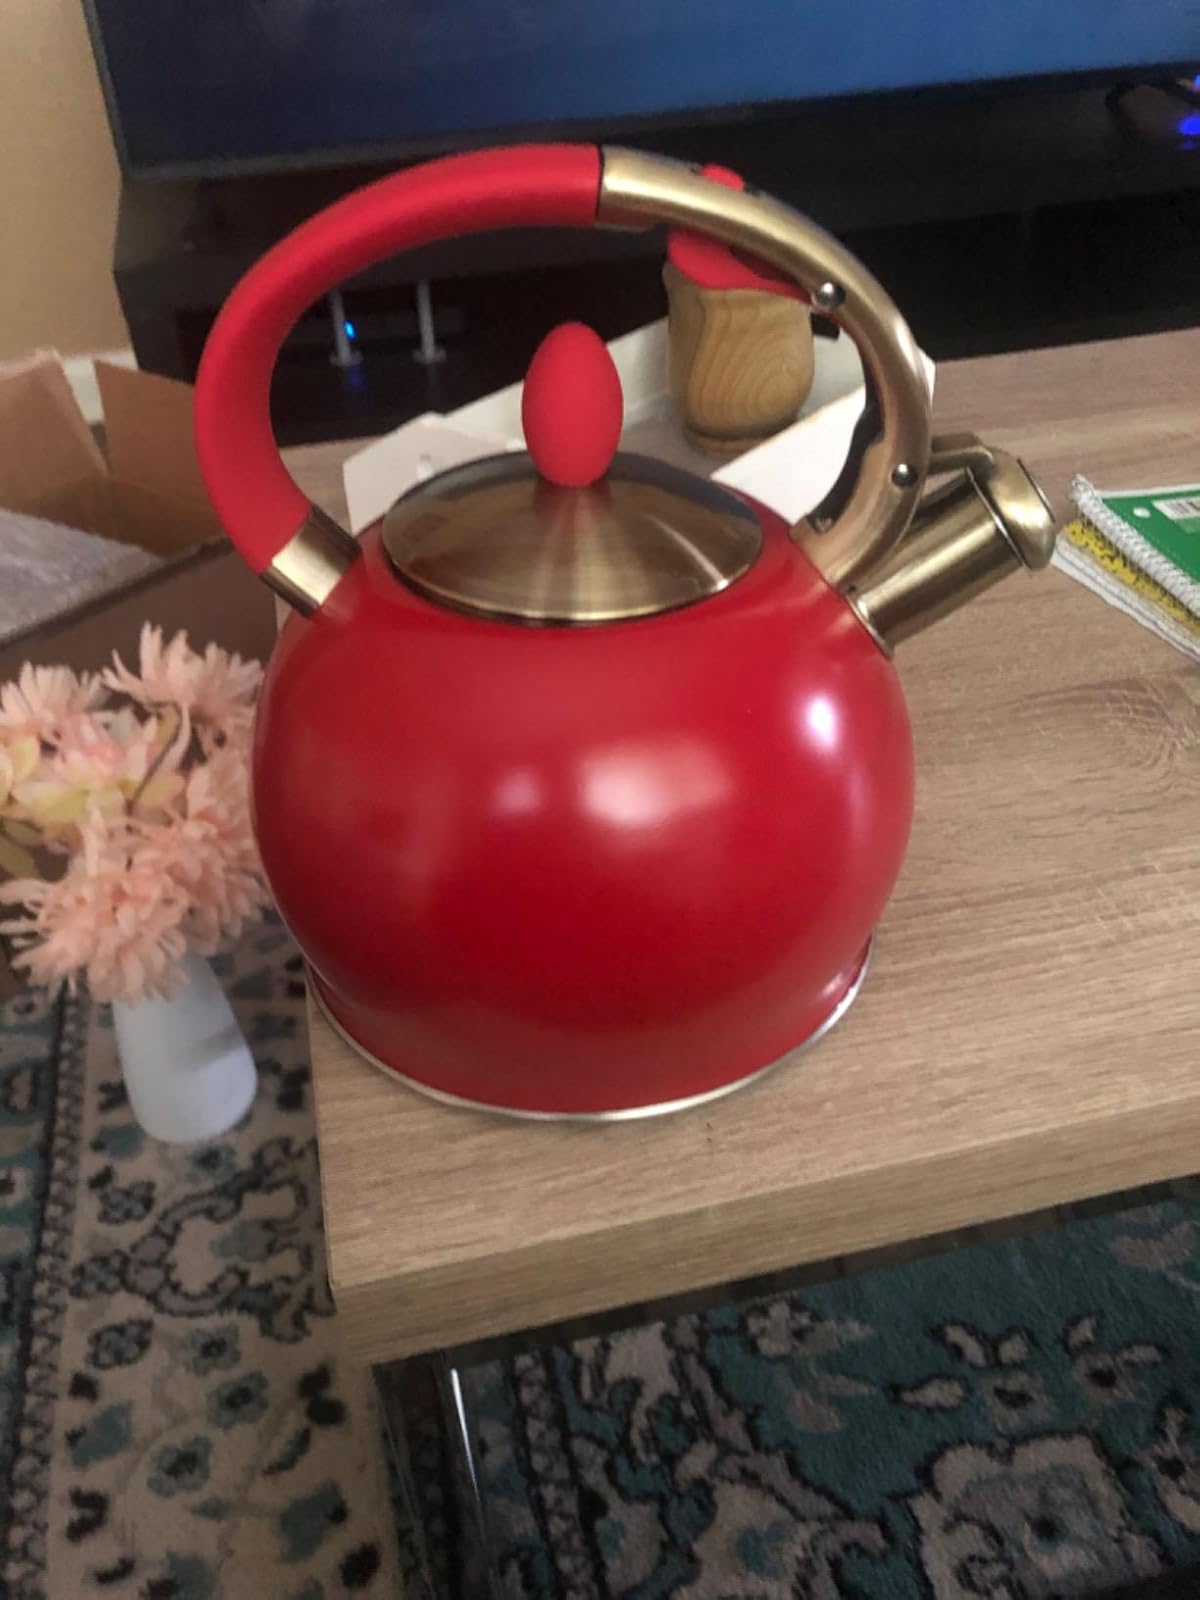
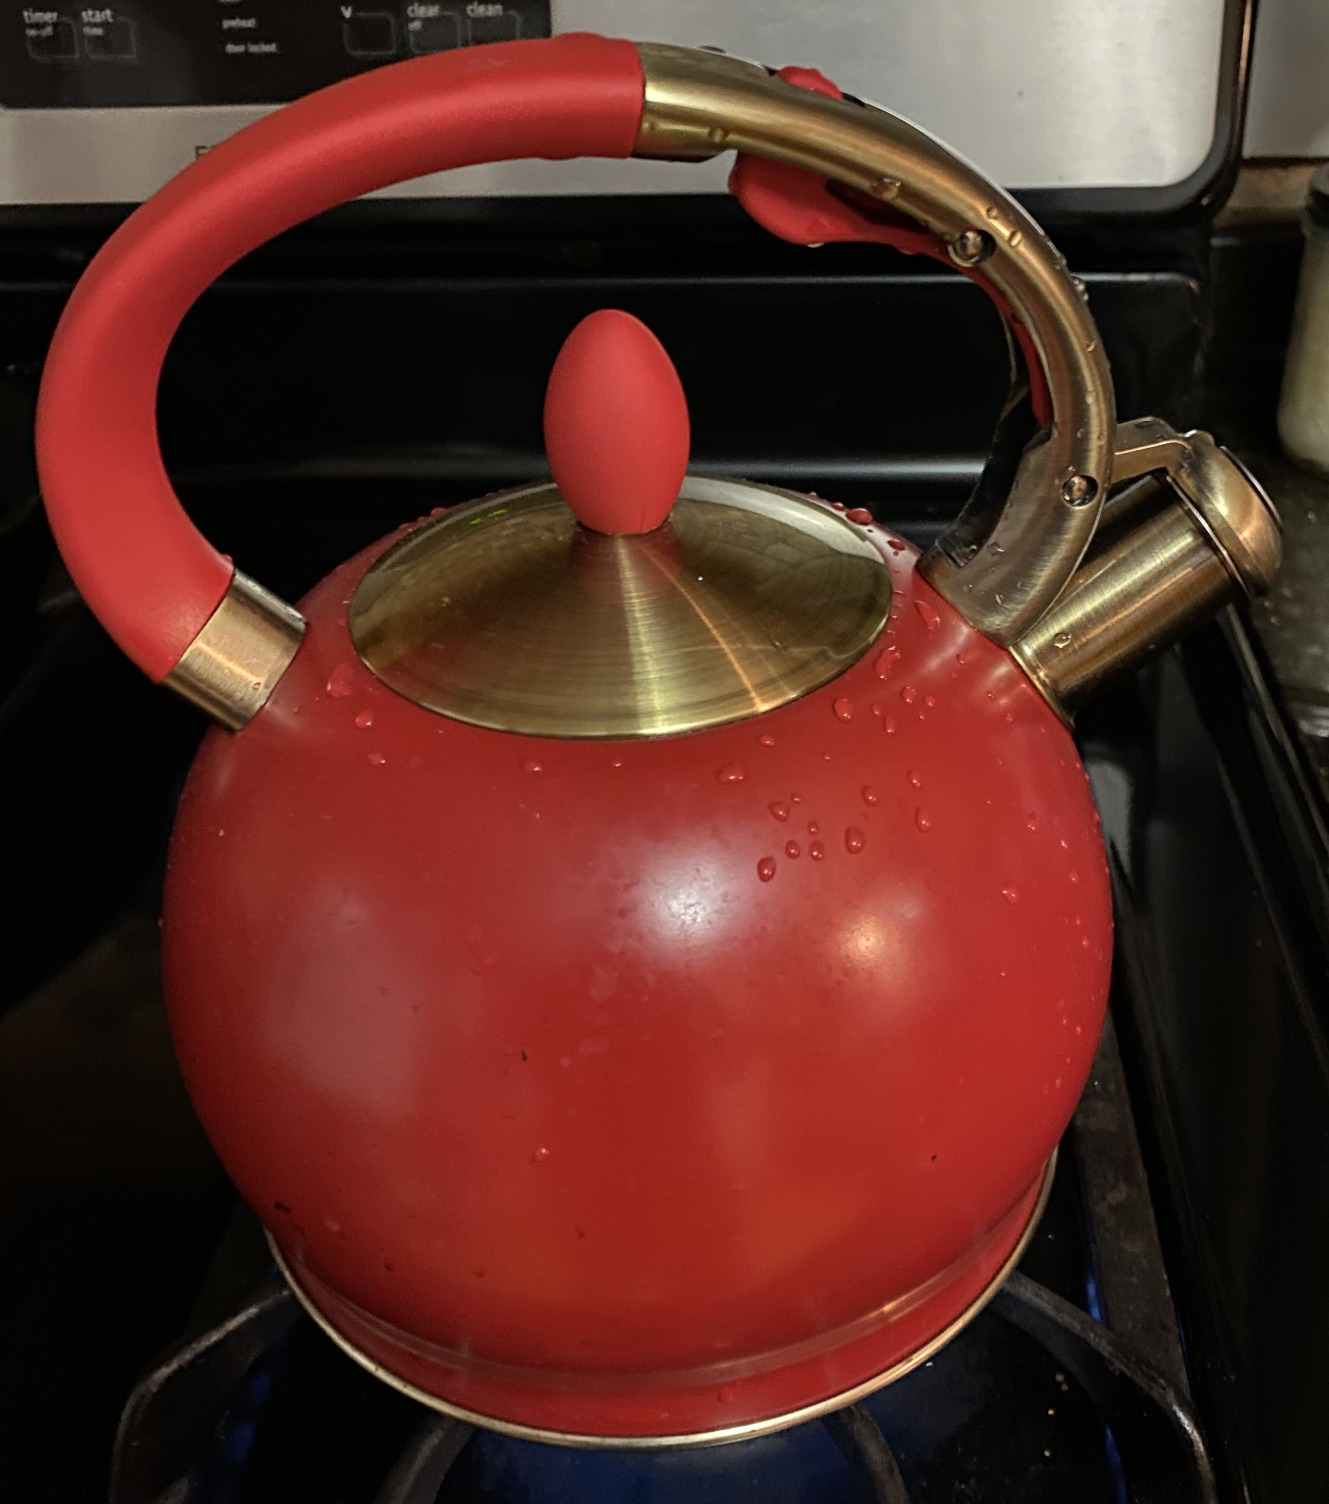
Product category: items_kettle
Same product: yes